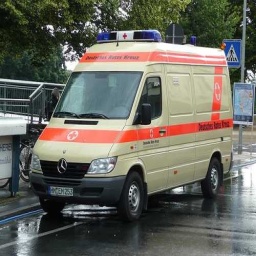
Label: ambulance